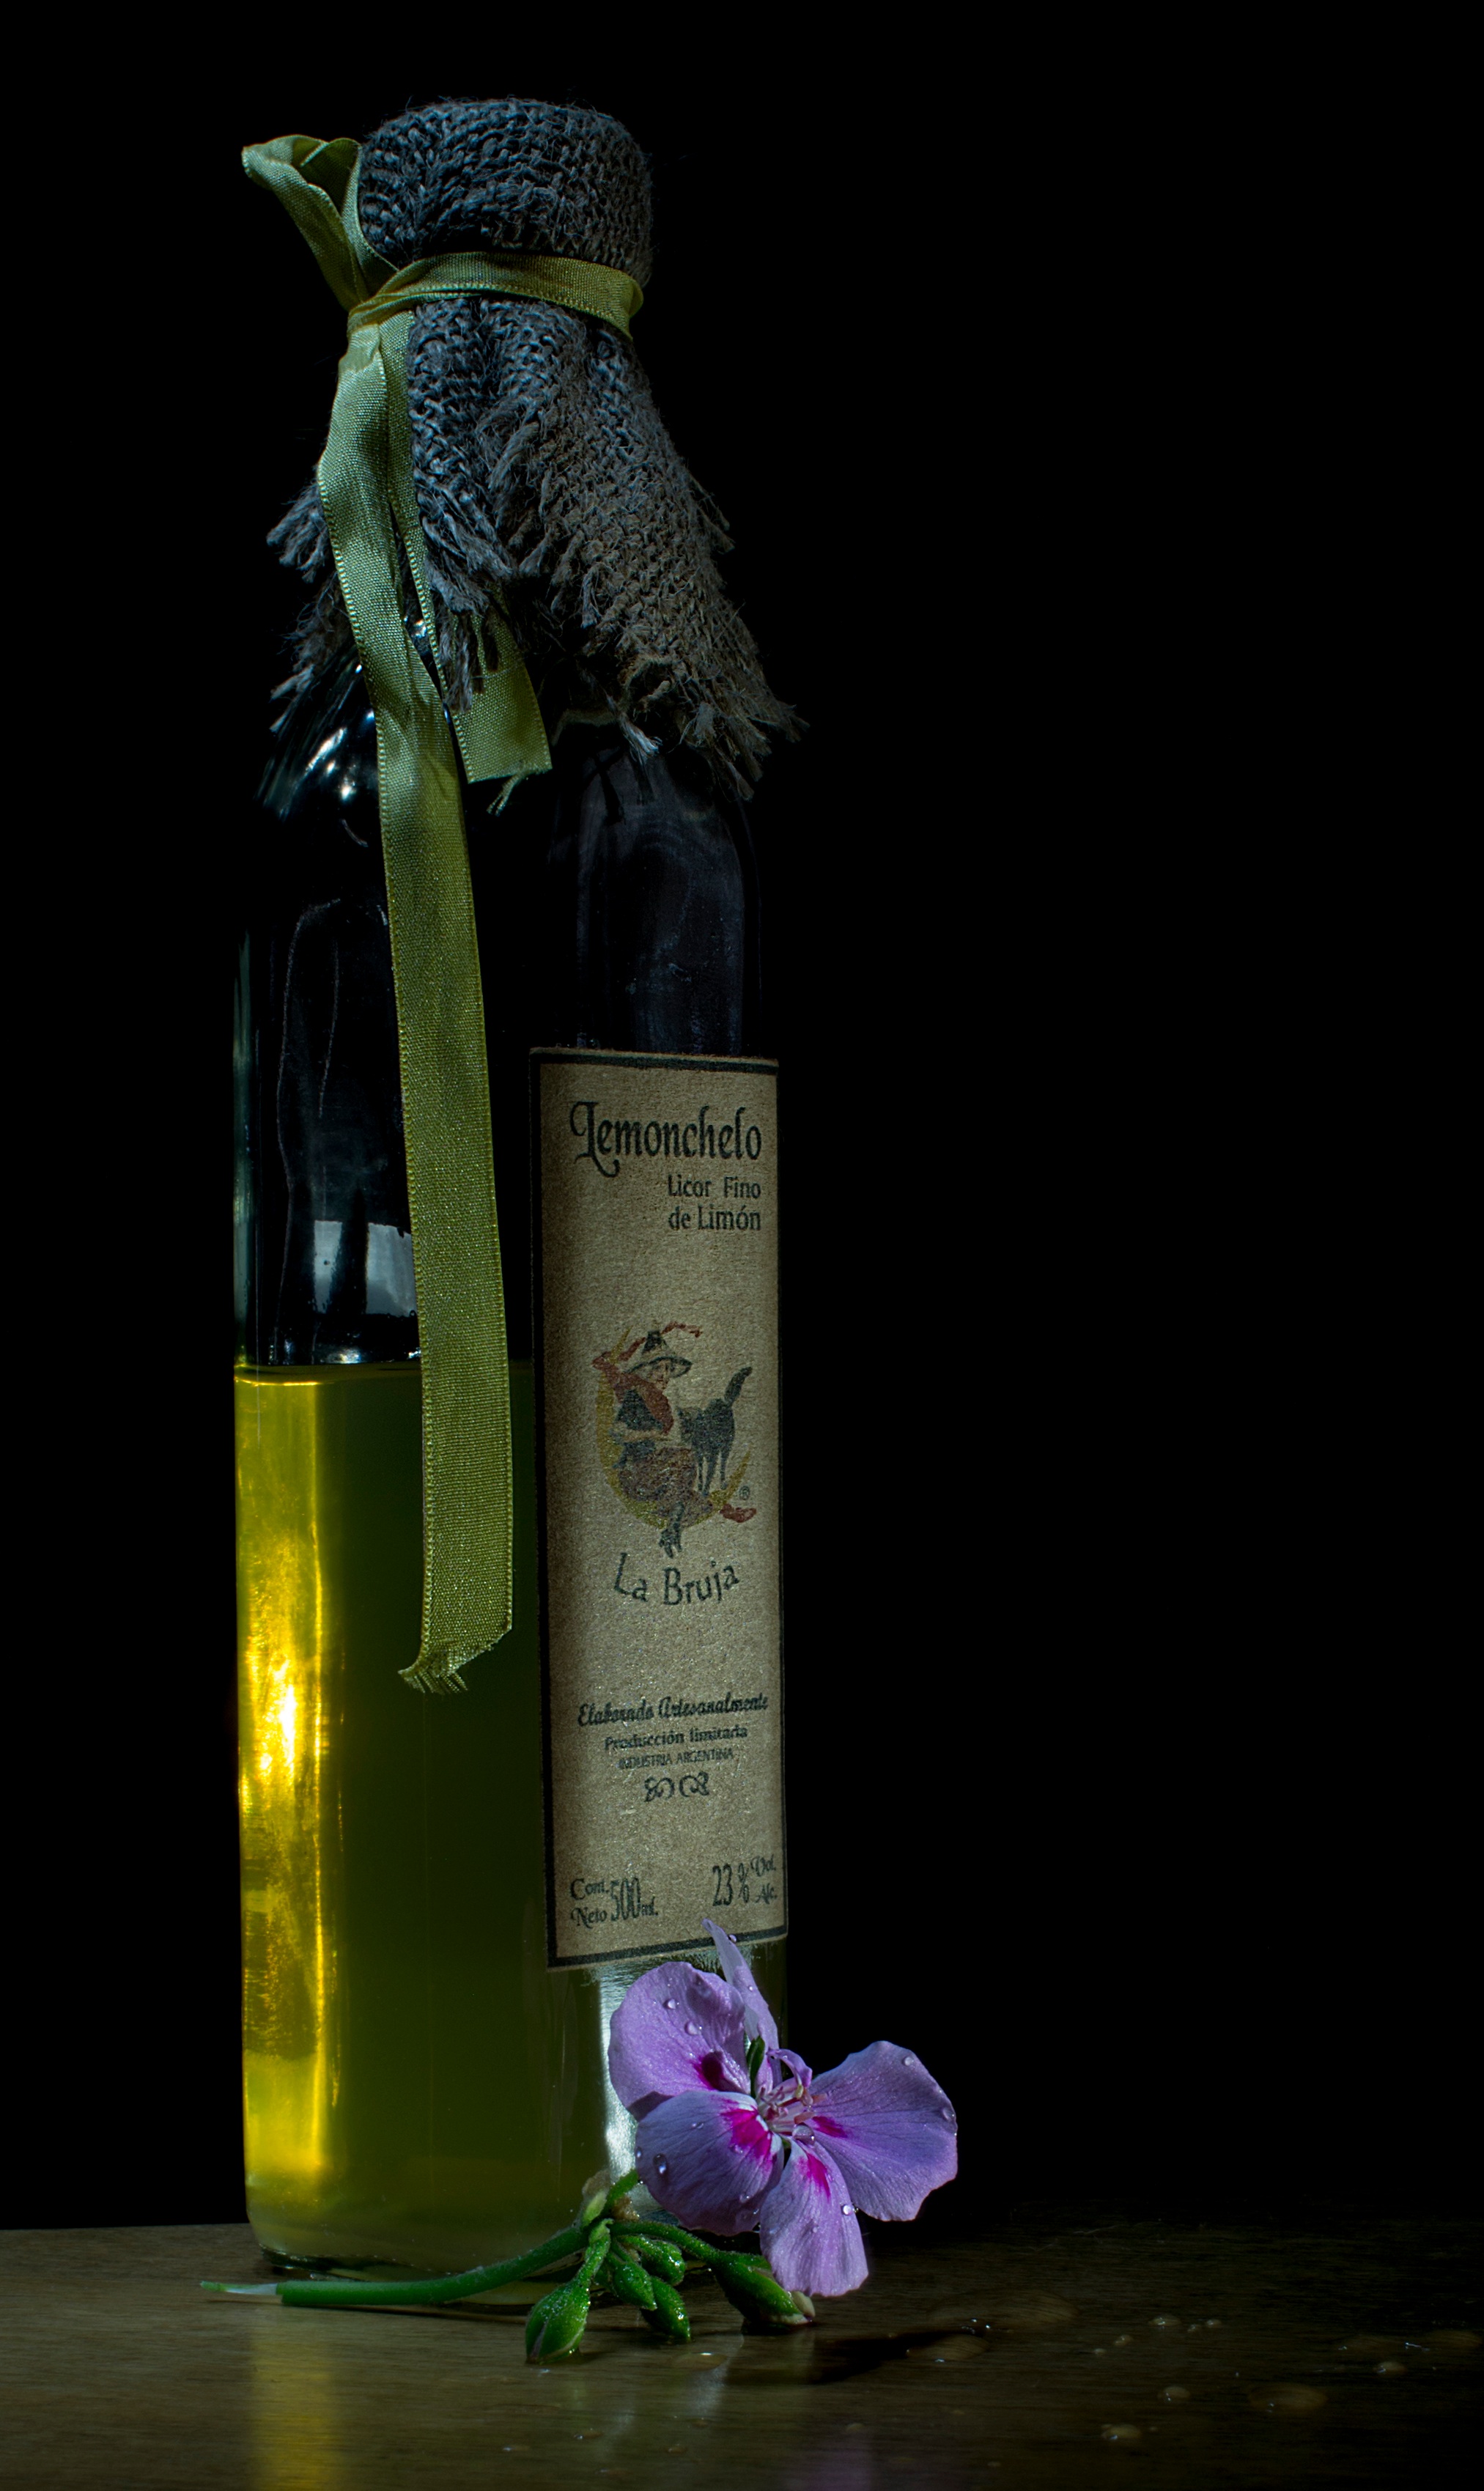
night, flower, green, darkness, lighting, still life, art, distilled beverage